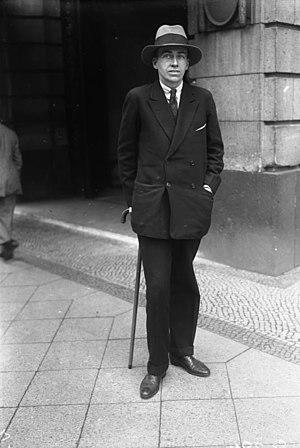
Cornelius Vanderbilt Jr., né le 30 avril 1898 à Staten Island, aux États-Unis et mort le 7 juillet 1974 à Reno, est un homme de presse, auteur, officier militaire, réalisateur, scénariste et directeur de la photographie américain.
Hitler, le règne de la terreur est un film documentaire réalisé par Cornelius Vanderbilt IV et Michael Mindlin sorti en 1934.